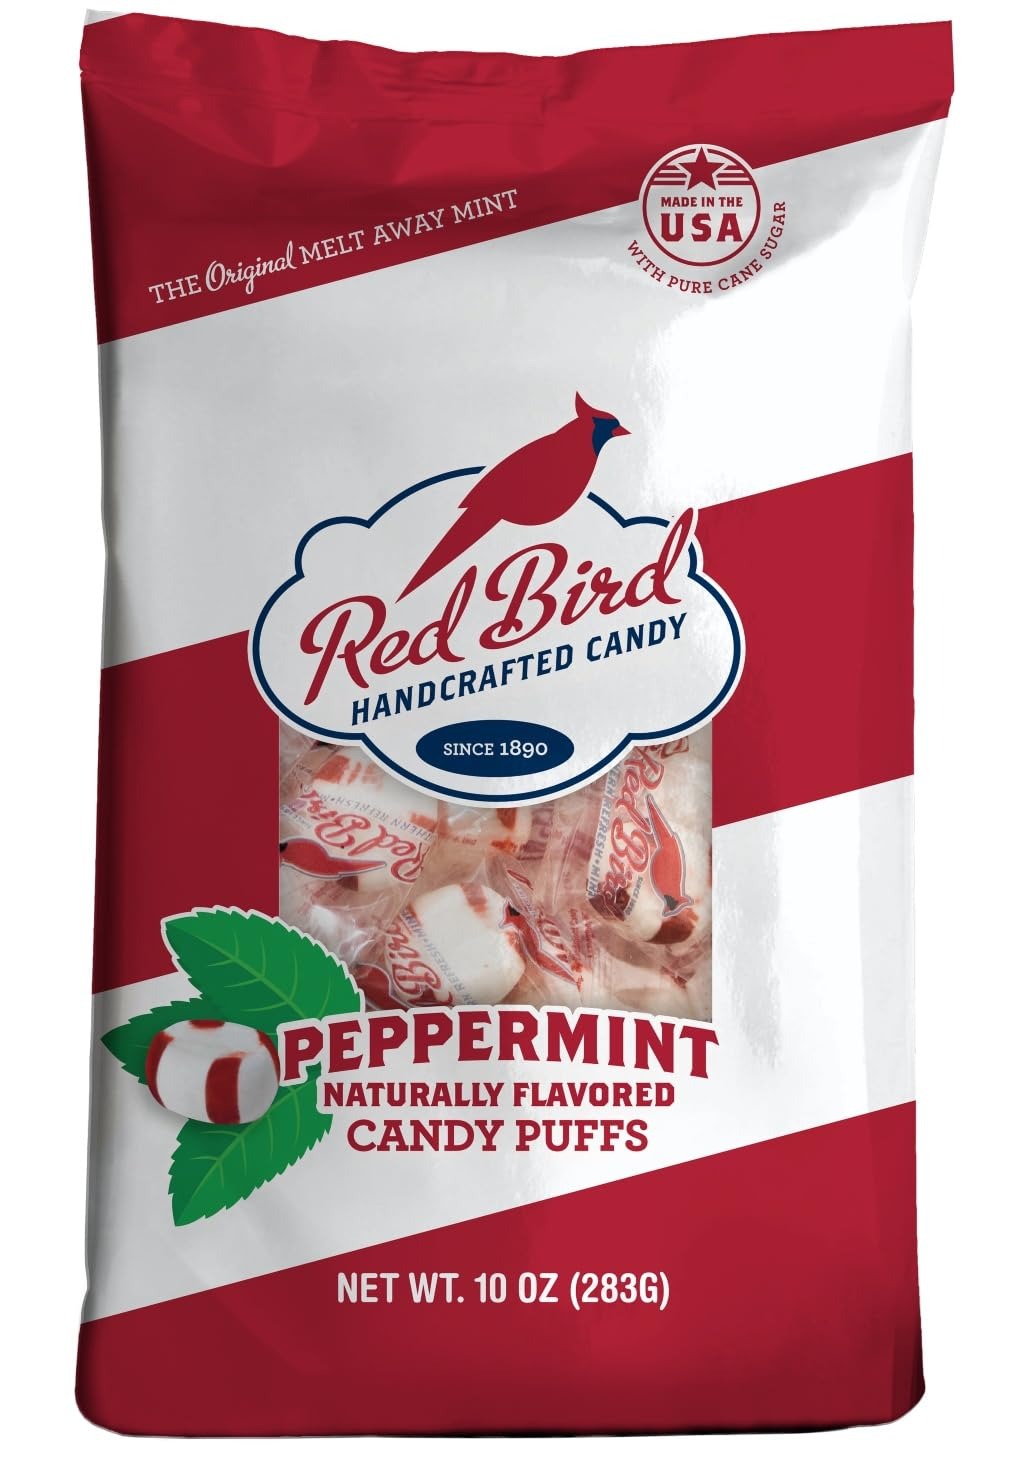
Item Name: Red Bird Soft Peppermint Candy, Individually Wrapped, Gluten Free Breath Mints, 10 oz Bag
Bullet Point 1: Individually Wrapped – You will be the favorite of all your co-workers! Our individually wrapped, melt-in-your-mouth candy puffs are perfect for sharing in your candy bowl.
Bullet Point 2: Handcrafted Candy – Our red candy stripes are still molded and applied by hand, much like they were in 1890, making each finished mint puff a little unique in size and shape.
Bullet Point 3: Free from the Top 8 Allergens – A wonderful classroom treat! All Red Bird Candy Puffs are produced in a facility free of the top 8 allergens (peanuts, tree nuts, eggs, milk, soy, wheat, fish and shellfish).
Bullet Point 4: Corn Syrup Free – Our peppermint candy puffs are made exclusively with 100% cane sugar and all-natural peppermint oil for refreshing flavor.
Bullet Point 5: Made in the USA – One of the few candy companies with production in the USA. A family-owned business, Red Bird Soft Candy Puffs have been made in Lexington, North Carolina since 1890.
Product Description: Red Bird Peppermint Puffs are sure to come in handy on a variety of occasions. Bring them to work and share with your colleagues or keep them in your pantry to enjoy after a meal. These soft peppermint puffs are conveniently individually wrapped, making t
Value: 10.0
Unit: Ounce

Price: 9.63